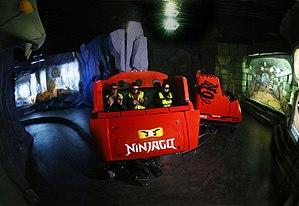
Un parcours scénique, parcours-spectacle ou expo-parcours est un parcours au long duquel sont mis en scène des objets ou personnages animés, des lumières, des sons et d'autres effets spéciaux, souvent en musique. Le nom anglais de dark ride peut être trompeur car le parcours ne se déroule pas nécessairement dans la pénombre ; il est simplement contenu dans un lieu clos, éclairé de manière artificielle. Un usage sélectif de la pénombre et la programmation d'effets lumineux théâtraux contribuent à cacher les mécanismes de l'attraction et intensifient l'expérience visuelle.
Wonderla Hyderabad ouvert au public le 7 avril